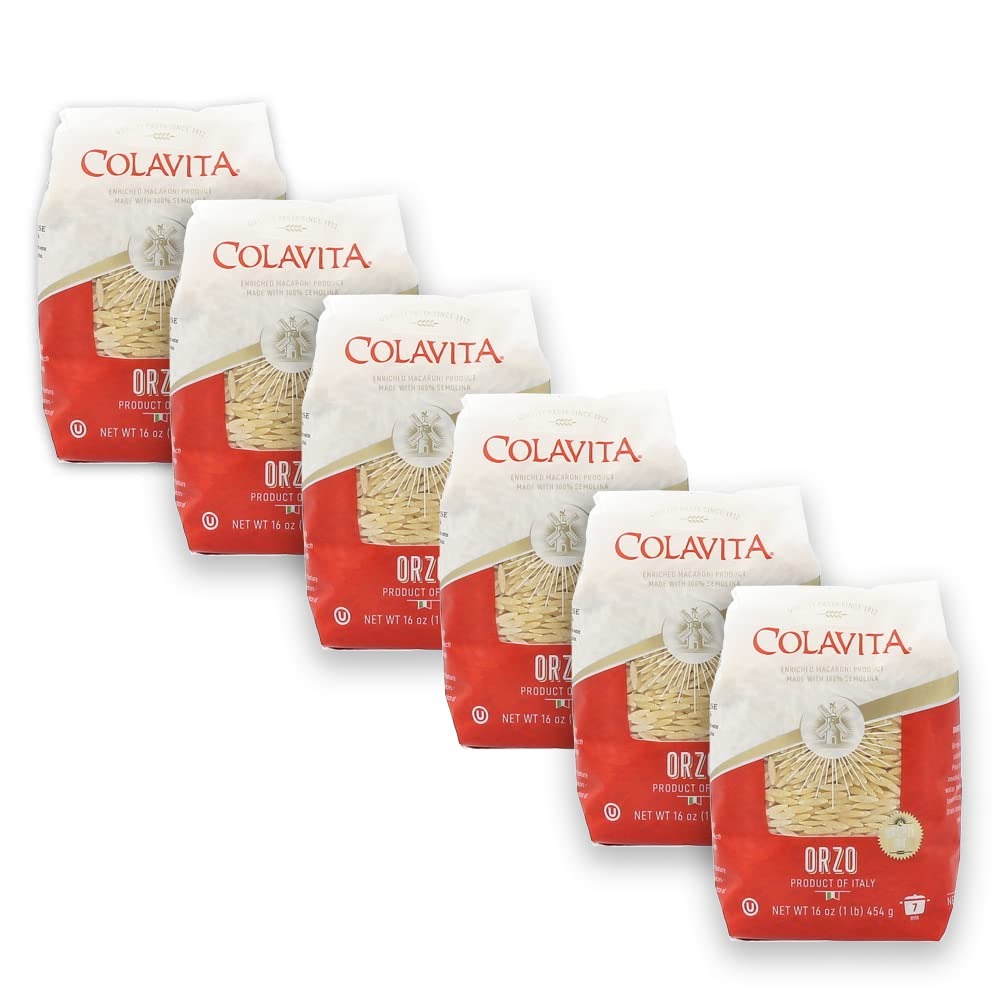
Item Name: Colavita Orzo: Classic Mediterranean Pasta Shaped Like Grains of Rice - Versatility at Its Best - 1Lb (Pack of 6)
Bullet Point 1: 6 PACK PASTA - Colavita's Orzo Pasta is the authentic Italian choice for home cooks and chefs the world over. The 6 pack of Orzo Pasta are great for a quick meal or as an addition to your favorite recipe.
Bullet Point 2: AUTHENTIC ITALIAN PASTA - Produced using 100% durum wheat and fresh mountain spring water with no salts or artificial ingredients added, Colavita Pasta is made in Italy by Italians. Authentic Italian pasta at its finest!
Bullet Point 3: PRODUCED IN ITALY BY ITALIANS - The Colavita Pasta company was founded in 1912 in the small hilltop town of Sant'Elia a Pianisi,
Value: 96.0
Unit: Ounce

Price: 30.9